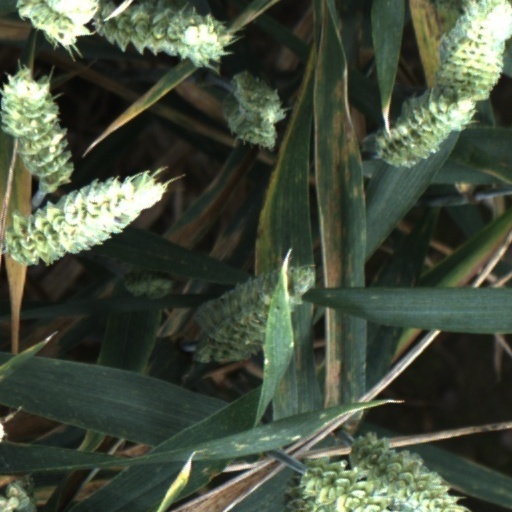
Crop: wheat